Climate change in Uganda

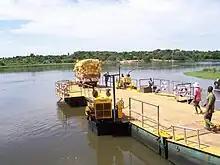
The White Nile in Uganda

In 2010, Uganda had 6.93 Mha of tree cover, extending over 29% of its land area. In 2020, it lost 73.6 kha of tree cover, equivalent to 36.0 Mt of CO₂ emissions. From 2001 to 2020, 918 kha of tree cover was lost, equivalent to a 12% decrease in tree cover since 2000 and 413 Mt of CO₂ emissions. From 2001 to 2019, 3.8% of tree cover loss occurred in areas where dominant drivers resulted in deforestation. This has reduced both the ecosystem services the forests provide, including by diminishing wood yield and quality, and the biodiversity they support. 1.4 Mha of land has been burned, as of 2021. This total is normal, compared to the total for previous years, going back to 2001. The most fires recorded in a year was 2005, with 7.3 Mha burnt.